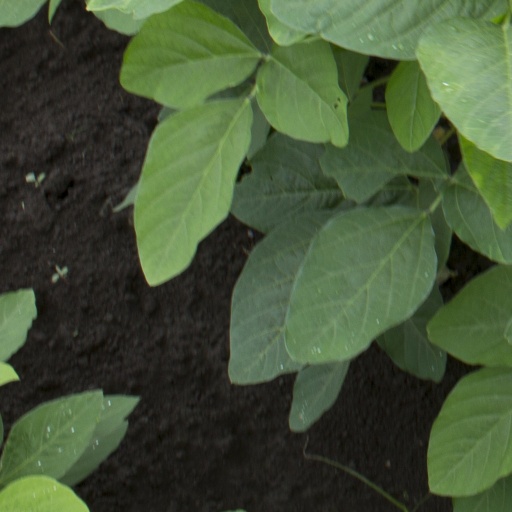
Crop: soybean